Postage stamps of Ireland

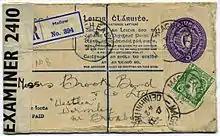
Uprated postal stationery registered envelope censored by British authorities in 1942

Postal stationery have been produced in the form of registered envelopes, postal cards, envelopes, letter cards, newspaper wrappers, airletters and telegram forms with different designs of impressed stamp applied to show that postage had been pre-paid. Except for limited early usage of previously issued British postal stationery, which were not overprinted like the postage stamps, all post-paid impressed stamps before 1984 were based on variations of a design showing the country's name in Irish, "Éire", with appropriate values in text and numeral tablets centred around an Irish harp motif. This was initially superseded by a shamrock design that later became loosely based on the logo of wavy lines and the word "POST" used by An Post from 1984. An Post has also used some designs based on postage stamps as post-paid impressed stamps on Irish postal stationery.